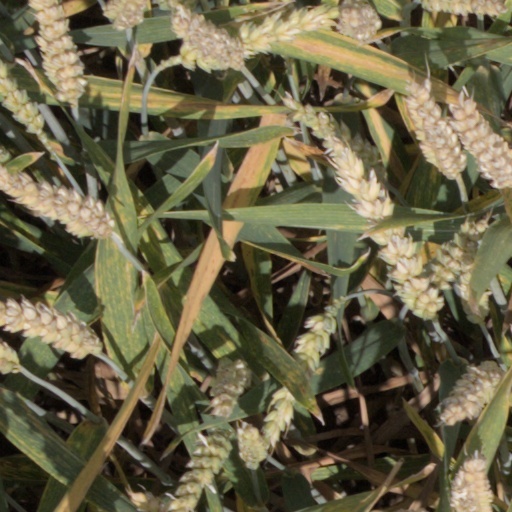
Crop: wheat